Argentina

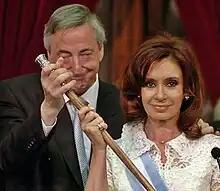
Kirchner and his wife Cristina Kirchner just after her presidency began, 10 December 2007

Raúl Alfonsín won the 1983 elections campaigning for the prosecution of those responsible for human rights violations during the "Proceso": the Trial of the Juntas and other martial courts sentenced all the coup's leaders but, under military pressure, he also enacted the Full Stop and Due Obedience laws, which halted prosecutions further down the chain of command. The worsening economic crisis and hyperinflation reduced his popular support and the Peronist Carlos Menem won the 1989 election. Soon after, riots forced Alfonsín to an early resignation.